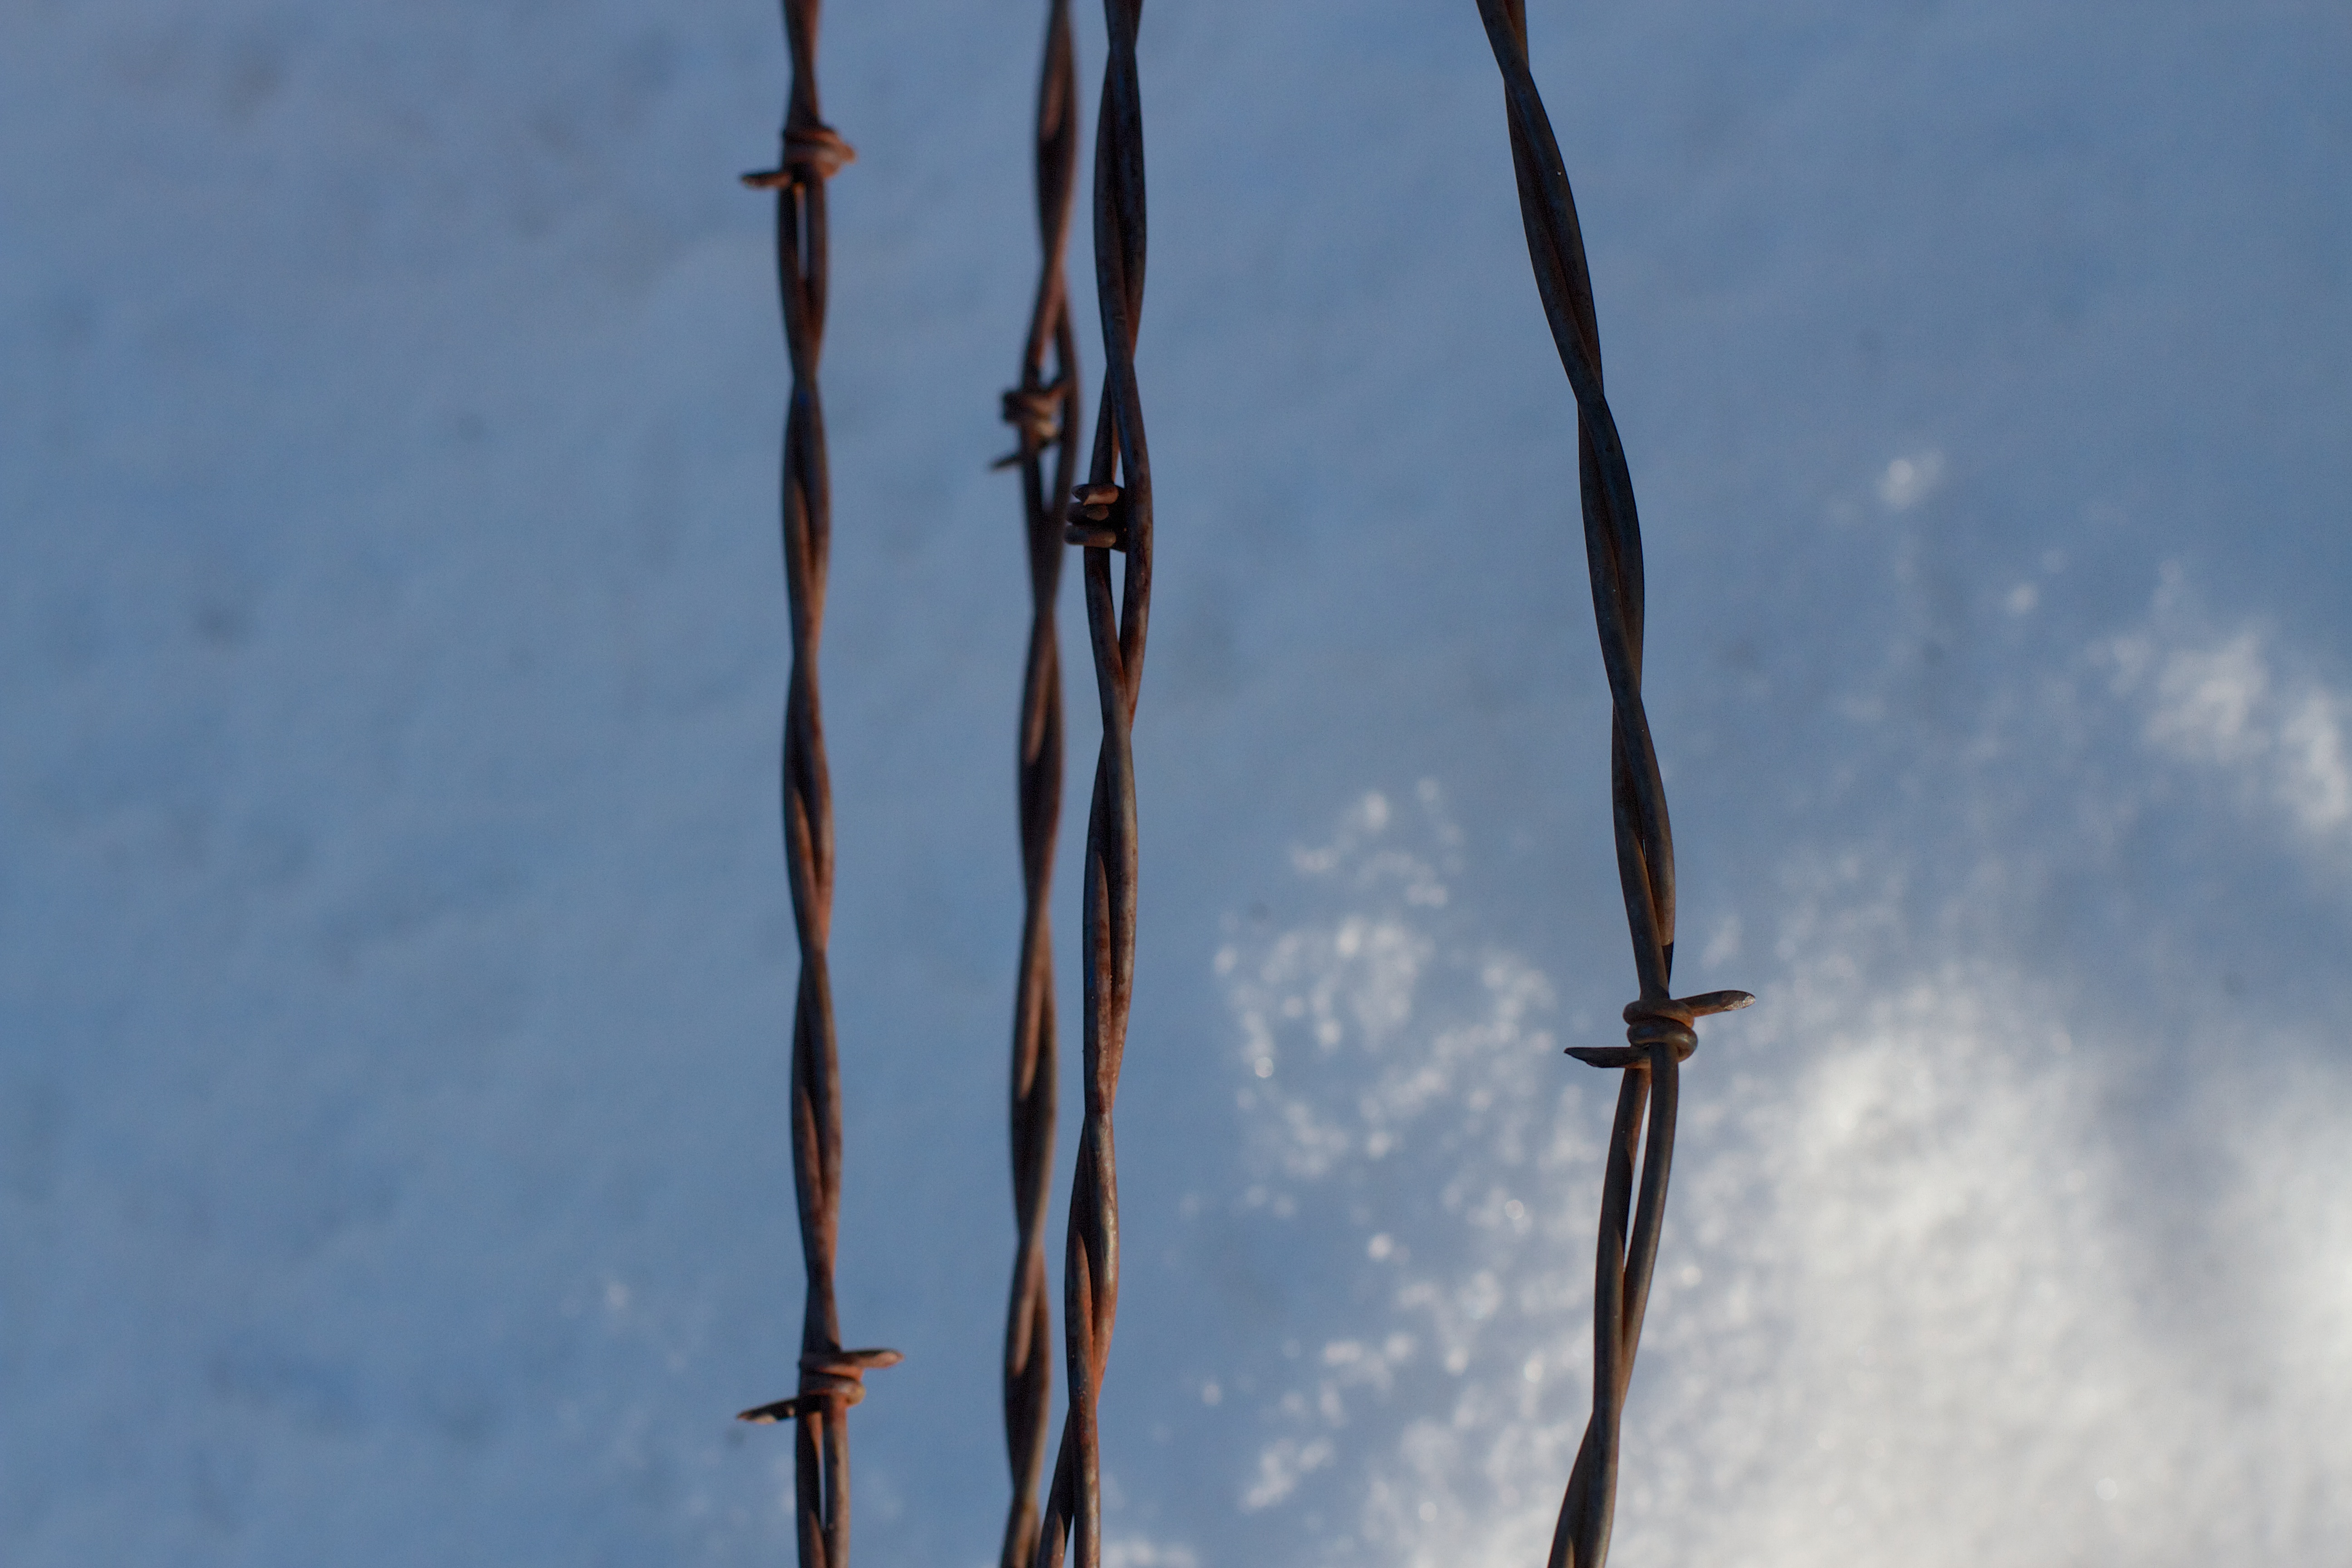
branch, snow, fence, cloud, sky, wind, line, mast, blue, electricity, atmosphere of earth, outdoor structure, wire fencing, electrical supply, overhead power line